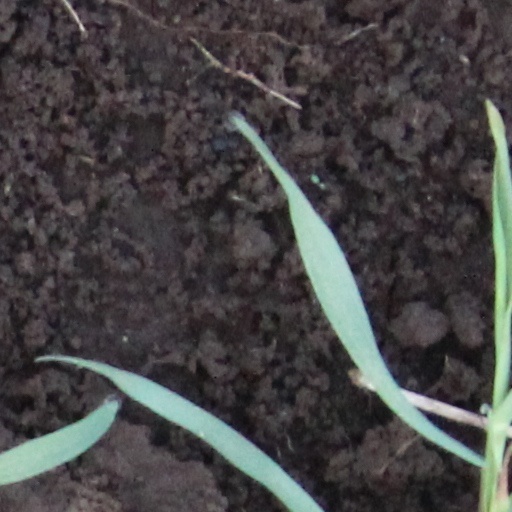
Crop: wheat